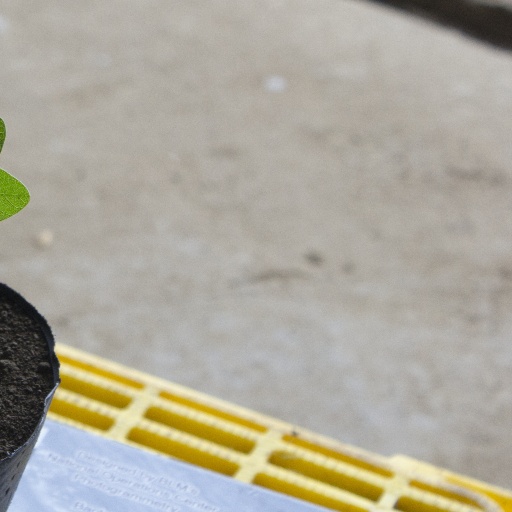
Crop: soybean